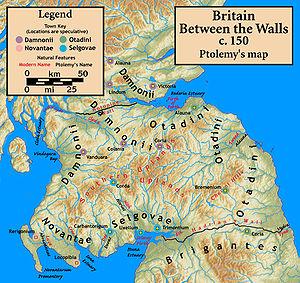
L'Écosse au temps de l'Empire romain couvre une période comprise entre l'arrivée des légions romaines en 71 et leur départ en 213. L'histoire de cette période est complexe : l'Empire romain a influencé l'Écosse à plus d'un titre ; pourtant l'occupation n'a jamais été totale ni continue. L'analyse et l'interprétation se compliquent d'autant que l'idée de peuple « Scots » et « d'Écosse » comme une entité distincte n'émerge que des siècles plus tard, avec la naissance du royaume d'Alba.